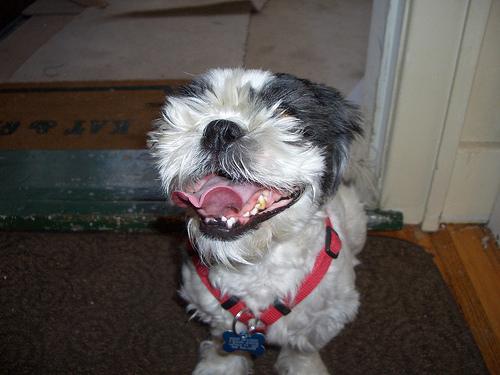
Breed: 361-n000123-Shih_Tzu